Ellen Watson

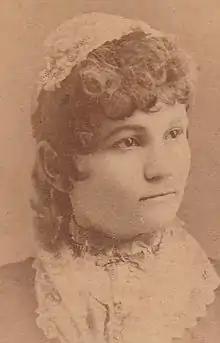
Ella Watson "Cattle Kate"

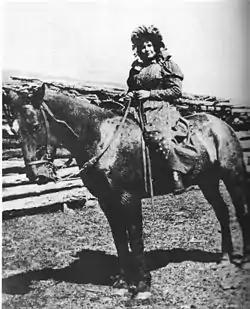
"Cattle Kate"

Ellen Liddy "Ella" Watson (July 2, 1860 – July 20, 1889) was a pioneer of Wyoming who became known as Cattle Kate, an outlaw of the Old West, although the characterization is a dubious one, as subsequent research has tended to see her as a much maligned victim of a self-styled land baron. Watson had acquired homestead rights on land with water resources vital to the wealthiest rancher in the county, Albert Bothwell, when she was accused by him of cattle rustling. She was abducted from her home and lynched along with her husband by Bothwell and some other ranchers he had incited against her. The bodies were left hanging for two days, and the reputation that attached to her until recently was quickly established by newspaper publicity. Accounts of Watson as a rustler are now regarded as highly biased. Her life has become an Old West legend and inspired a number of television and film accounts.